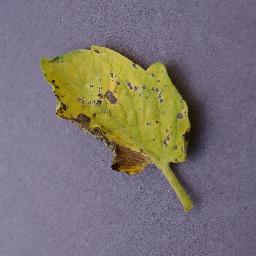
Label: Tomato___Septoria_leaf_spot